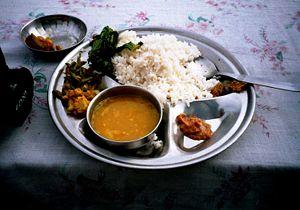
Dal Bath, plat traditionnelle népalais
Le dal bhat, littéralement « riz aux lentilles », est un plat traditionnel du Népal, et aussi populaire au Bangladesh et en Inde.
La cuisine népalaise est la cuisine du Népal. La diversité géographique et culturelle du pays fournit un espace suffisant pour une variété de cuisines basées sur l'ethnie, le terrain et le climat.